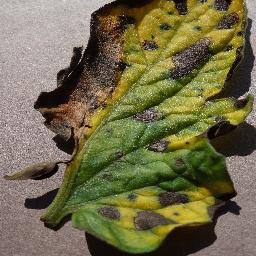
Label: Tomato___Early_blight